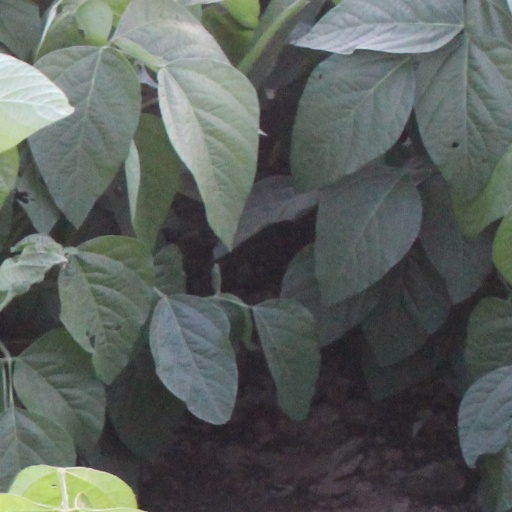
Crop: soybean